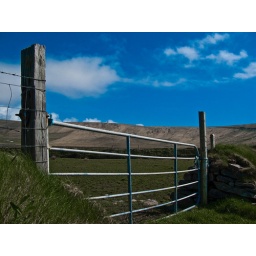
A fence leading to a field by the side of the road on the Ring of Kerry.